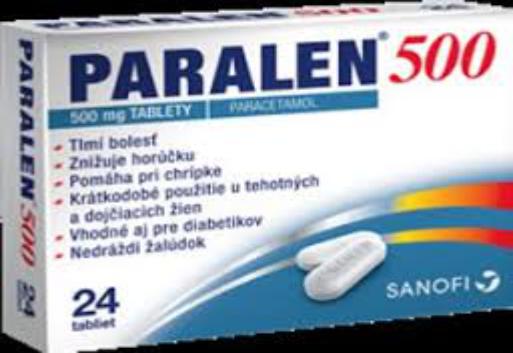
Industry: Medical